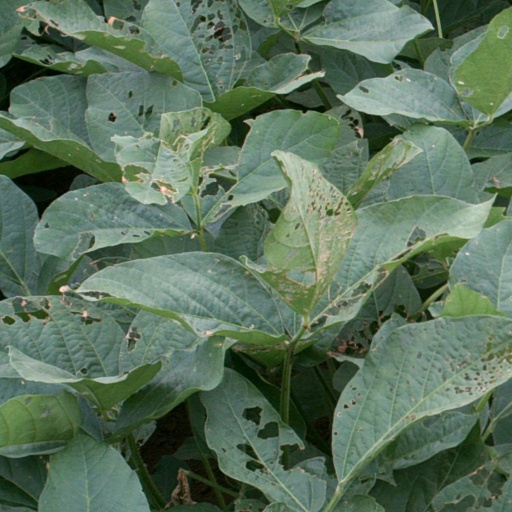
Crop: soybean